Alcide d'Orbigny

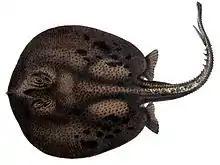
Illustration of "Potamotrygon orbignyi" by Castelnau.

In the above list, a taxon author or binomial authority in parentheses indicates that the species was originally described in a genus other than the genus to which the species is currently assigned.